BVI Business Companies Act

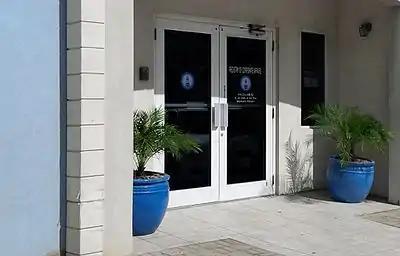
The British Virgin Islands Companies Registry (part of the Registry of Corporate Affairs).

The BVI Business Companies Act (No 16 of 2004) is the principal statute of the British Virgin Islands relating to British Virgin Islands company law, regulating both offshore companies and local companies. It replaced the extremely popular and highly successful International Business Companies Act. It came into force on 1 January 2005.